Alex Albon

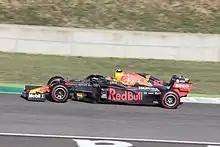
Albon racing at the 2020 Tuscan Grand Prix, where he achieved his maiden podium

After the , Red Bull Racing announced that Albon would be replacing Pierre Gasly and partnering Max Verstappen at the team from the onwards, with Gasly returning to Toro Rosso. On the mid-season change, Red Bull stated: "The team will use the next nine races to evaluate Alex's performance in order to make an informed decision as to who will drive alongside Max in 2020."